Drink mixer

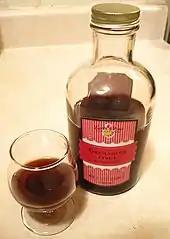
Grenadine syrup

The key ingredient in a syrup is sugar, which sweetens any drink into which it is mixed. Other flavors are often added to a sugar syrup.